Chuvashia

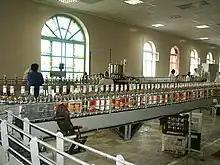
In a liquor distillery, Mariinsky Posad

The Chuvash Republic is the most populous and fertile area in the middle Volga region. There are deciduous woodlands on fertile black earth. In agriculture, wheat and sugar-beet, pigs and beef cattle have become more important than the rye, oats, barley and dairy cattle which are typical for the whole area.